Answer in natural language. Consider the 3D positions of the objects in the scene and not just the 2D positions in the image. Is the centerpoint of  HousePlant (marked B) at a higher height than abstract painting in a black frame (marked C)? Choose between the following options: no or yes
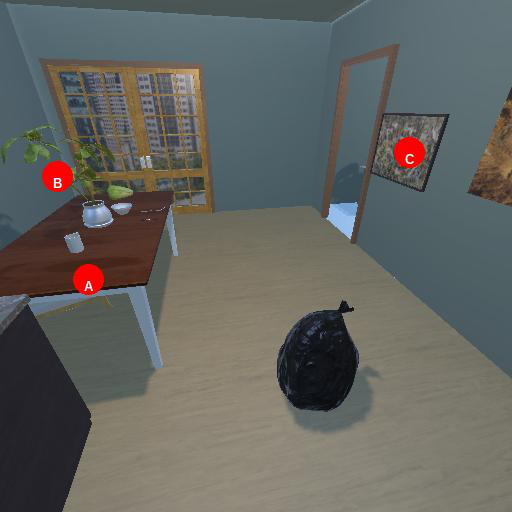
<answer>no</answer>